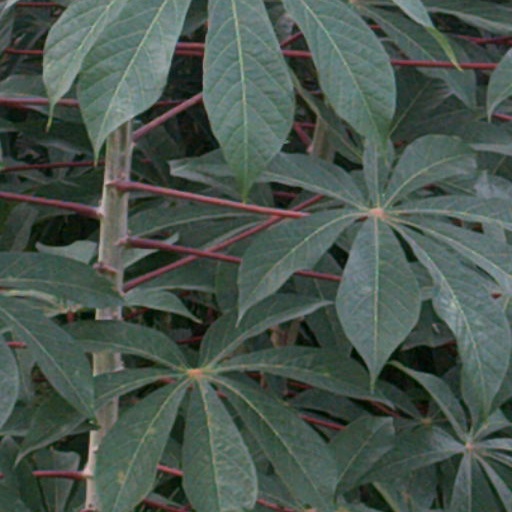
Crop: cassava